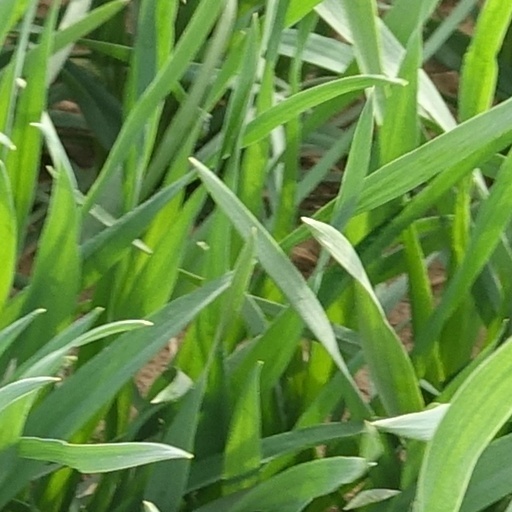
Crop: wheat